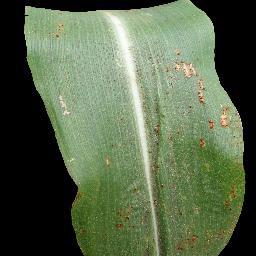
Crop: corn
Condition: (maize)_common_rust